József Varga (footballer, born 1988)

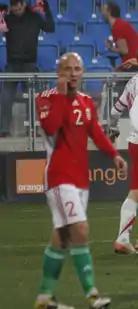
Varga József in a friendly tie against Poland on 15 November 2011

József Varga debuted in the Hungary national team on 10 October 2009 against Portugal. However Hungary lost to 3–0 at the Estádio da Luz in Lisbon Varga's performance was convincing, therefore he became a stable member of the national team during the coaching of the Dutch Erwin Koeman. Since then Varga was called up many times and he even played a defender against Sweden in the Euro 2012 qualifiers at the Puskás Ferenc Stadium because two of the key defenders Roland Juhász and Vilmos Vanczák could not play. Hungary beat 2–1 Sweden so his performance in the defence contributed to the success of the team.